Eiken Church

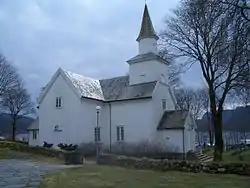
View of the church

Eiken Church is a parish church of the Church of Norway in Hægebostad Municipality in Agder county, Norway. It is located along the lake Lygne in the village of Eiken. It is the church for the Eiken parish which is part of the Lister og Mandal prosti (deanery) in the Diocese of Agder og Telemark. The white, wooden church was built in a cruciform design in 1817 using plans drawn up by an unknown architect. The church seats about 300 people.